Thomas Powys (judge)

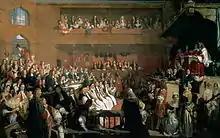
Powys was chief prosecutor at the trial of the Seven Bishops.

Sir Thomas Powys (1649 – 4 April 1719), of Henley, near Ludlow, Shropshire and Lilford cum Wigsthorpe, Northamptonshire, was an English lawyer, judge and Tory politician, who sat in the English and British House of Commons between 1701 and 1713. He was attorney general to King James II and was chief prosecutor at the trial of the Seven Bishops in June 1688. He served as Justice of the King's Bench from 1713 to 1714, but was dismissed.